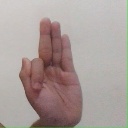
अक्षर: फ